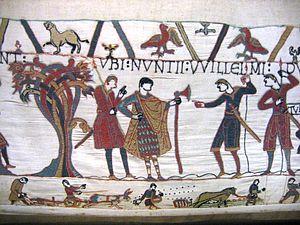
Le XIᵉ siècle en Europe occidentale marque le début du Moyen Âge central.
L'histoire de France commence avec les premières occupations humaines du territoire correspondant au pays actuel. Aux groupes présents depuis le Paléolithique et le Néolithique, sont venues s'ajouter, à l'Âge du bronze et à l'Âge du fer, des vagues successives de Celtes, puis au IIIᵉ siècle de peuples germains et au IXᵉ siècle de scandinaves appelés Normands.